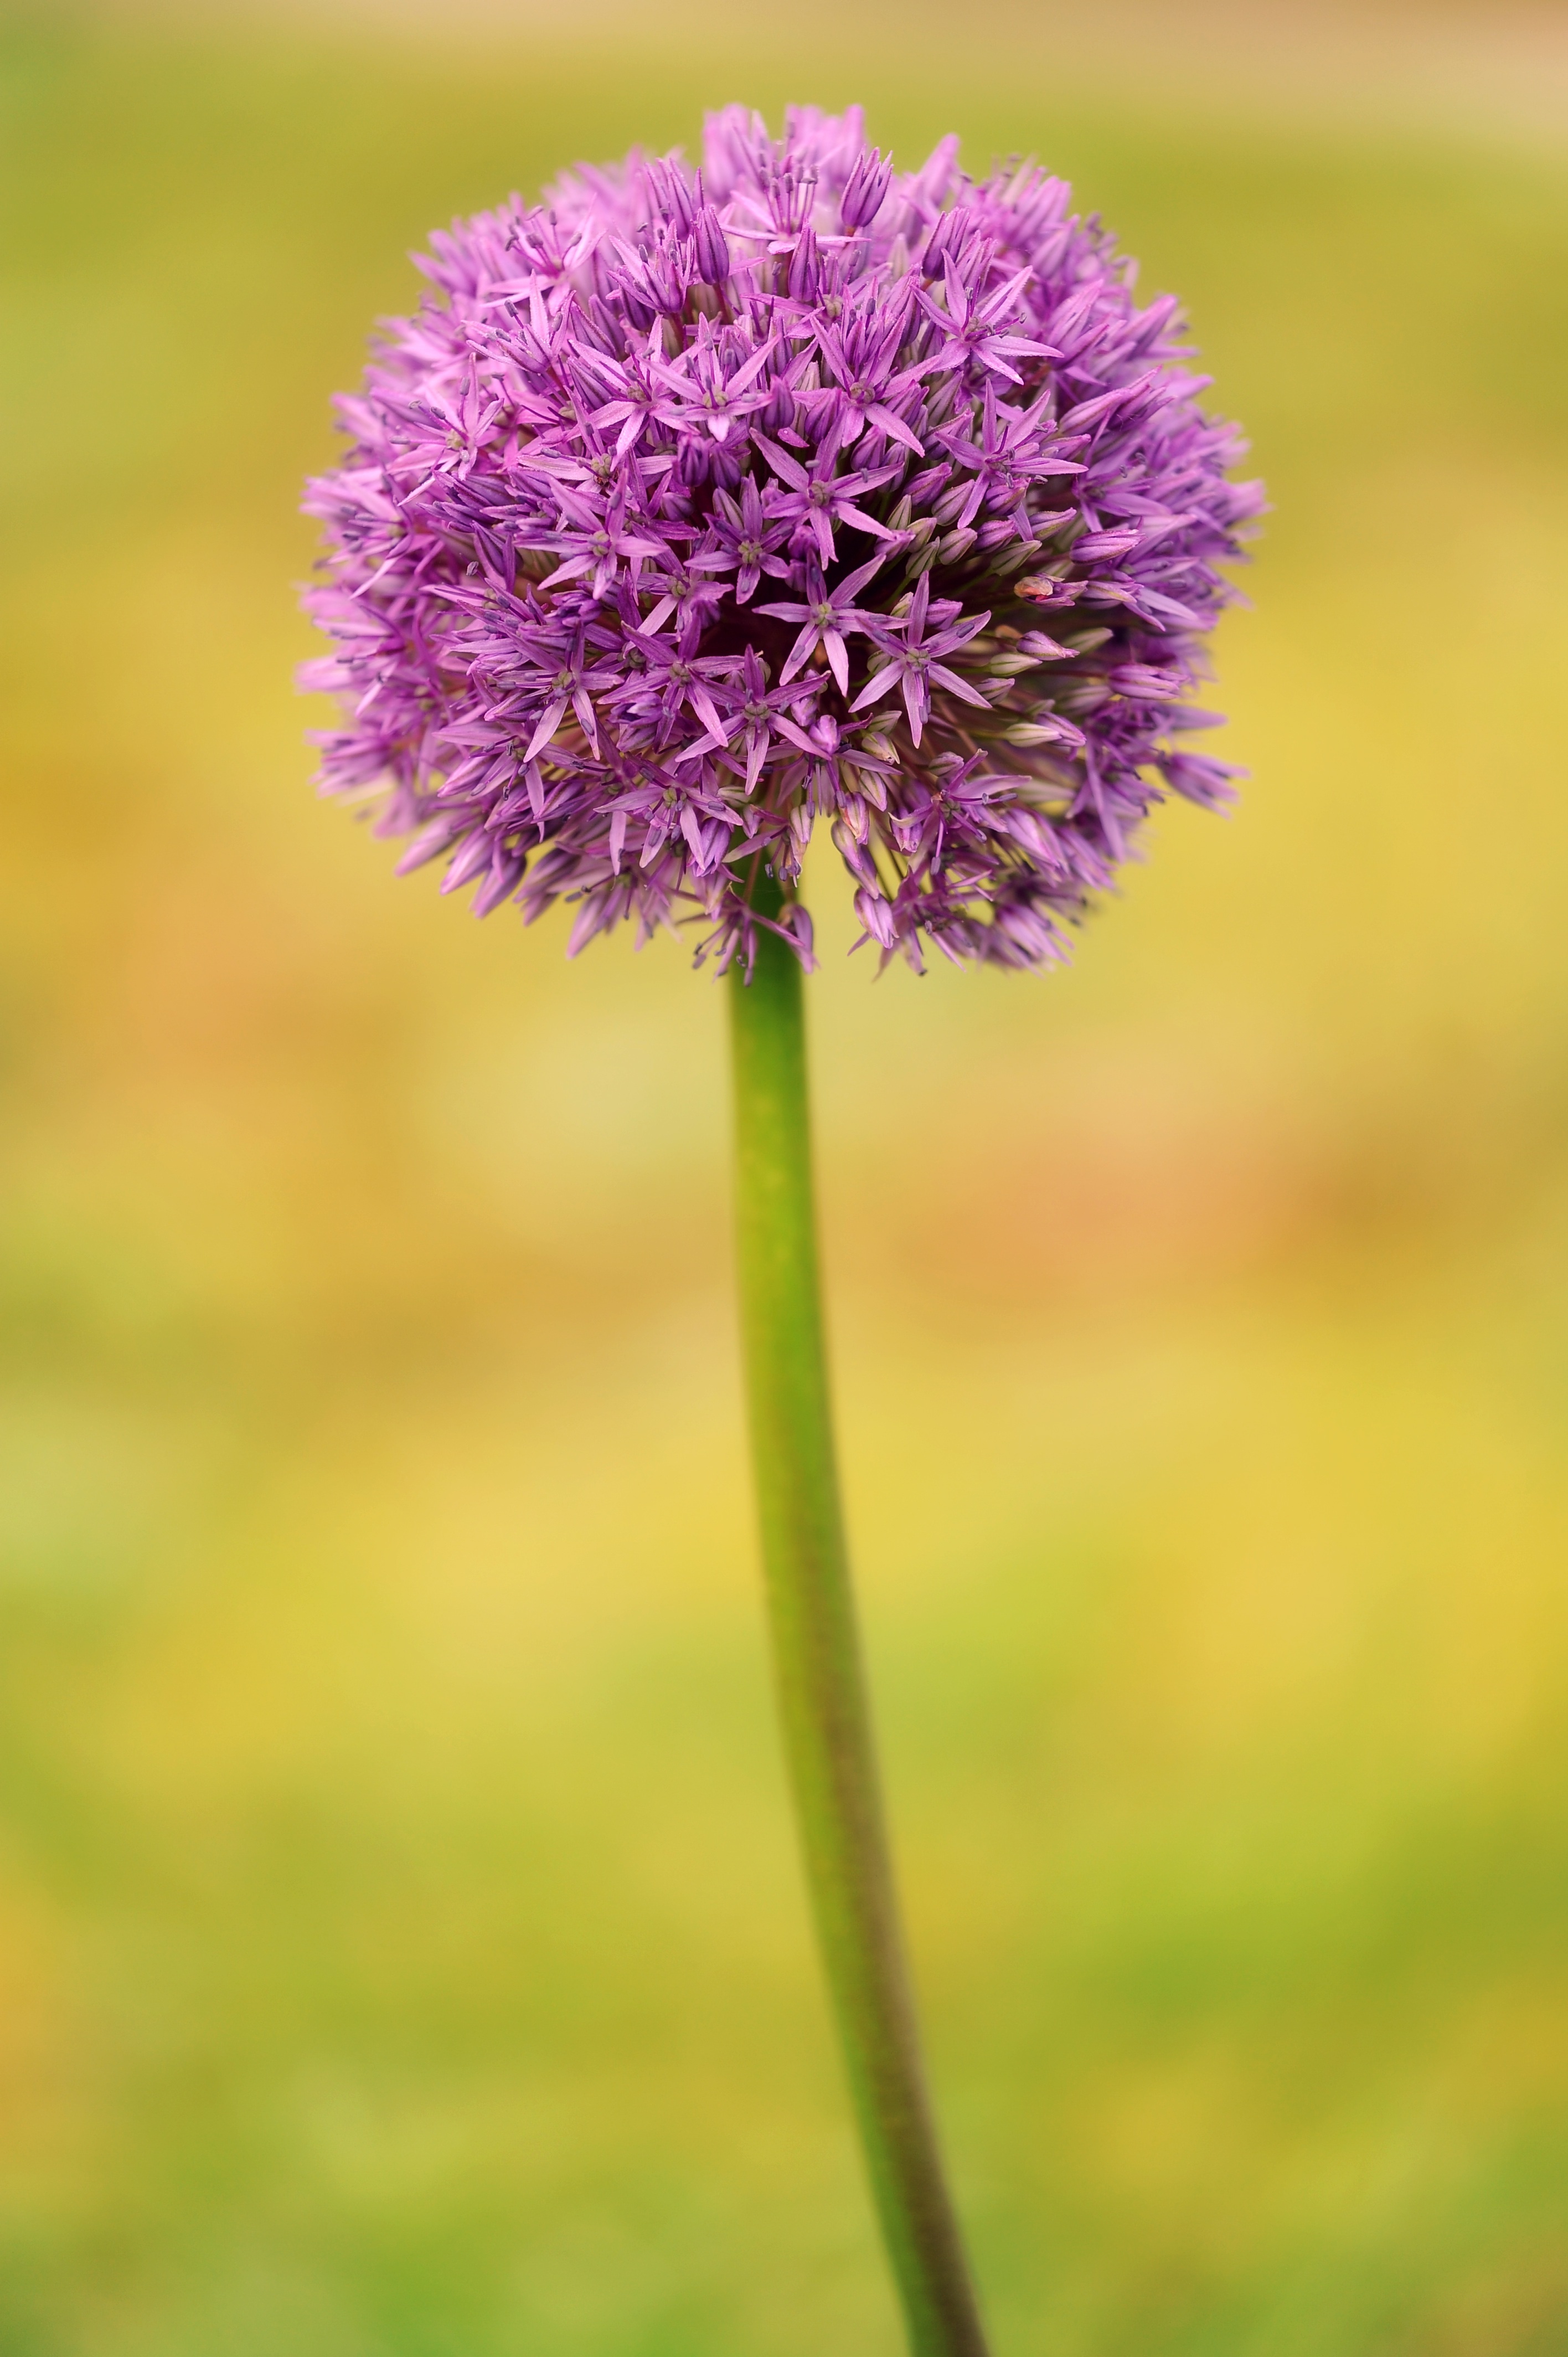
nature, blossom, plant, meadow, prairie, flower, bloom, produce, vegetable, botany, garden, pink, flora, wildflower, allium, macro photography, flowering plant, daisy family, ornamental onion, flower ball, plant stem, land plant, onion genus